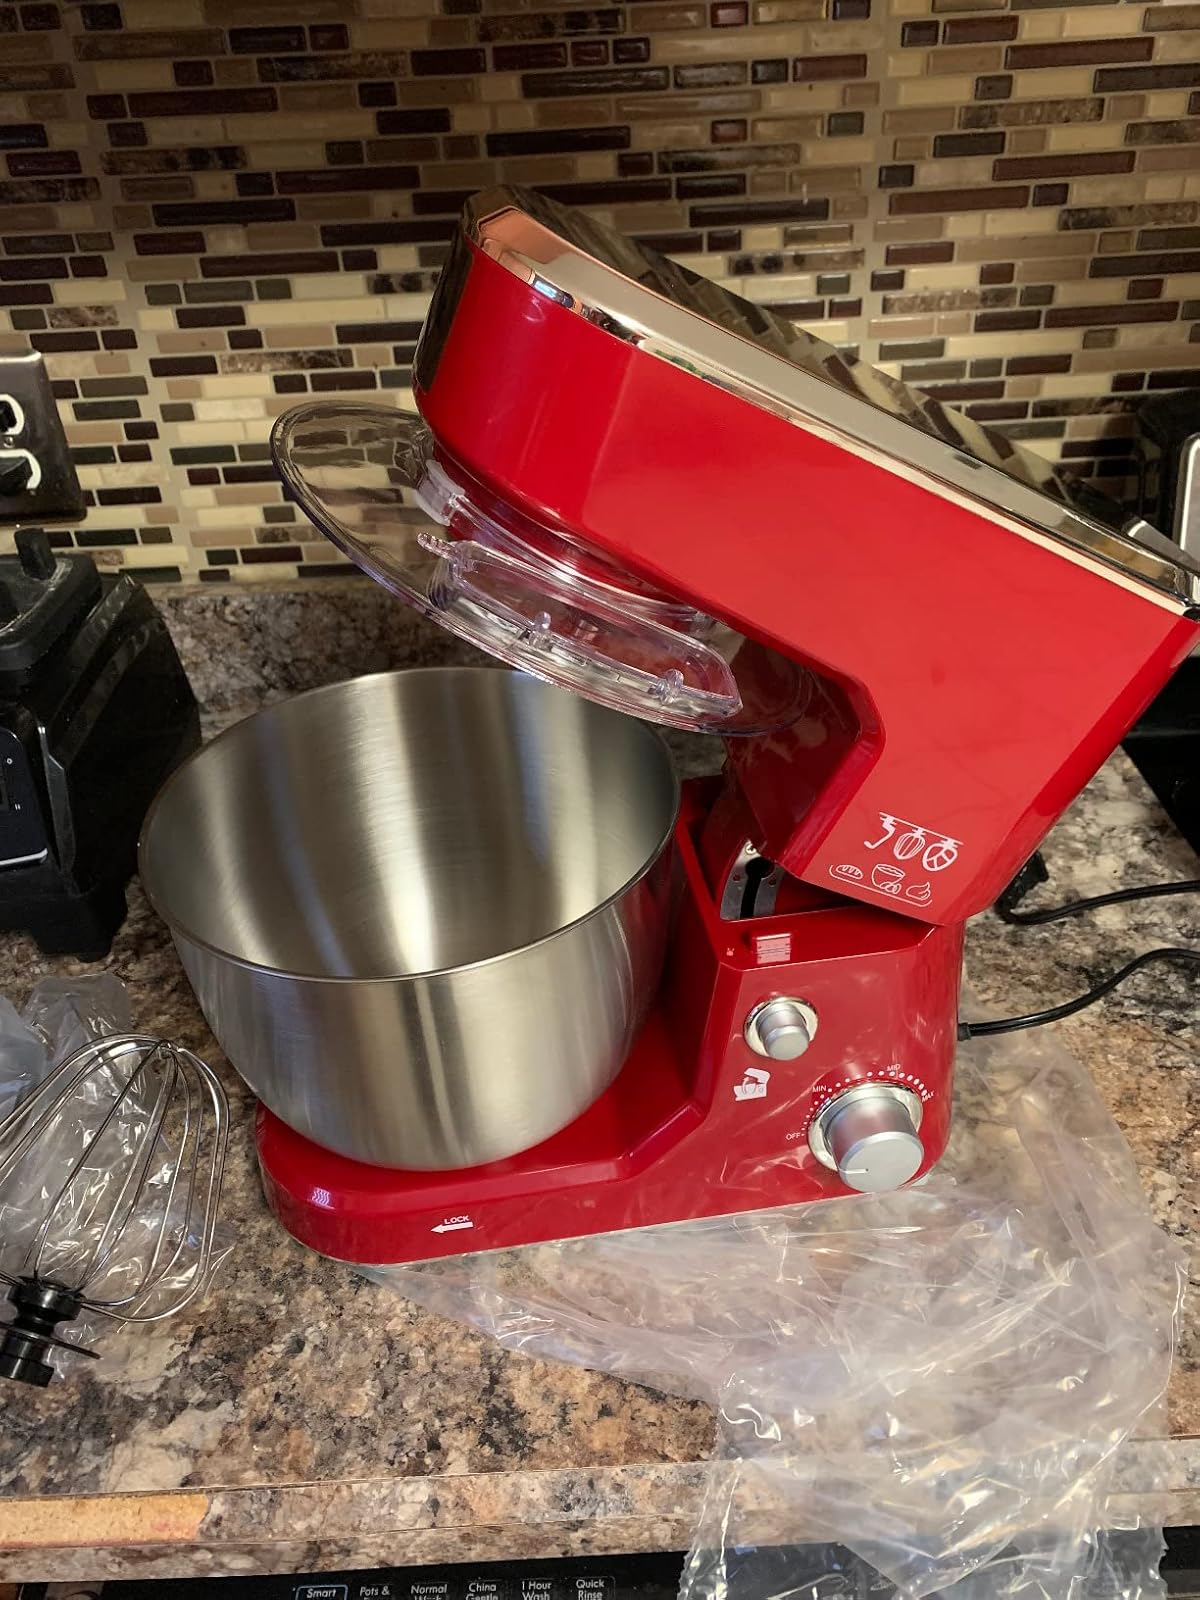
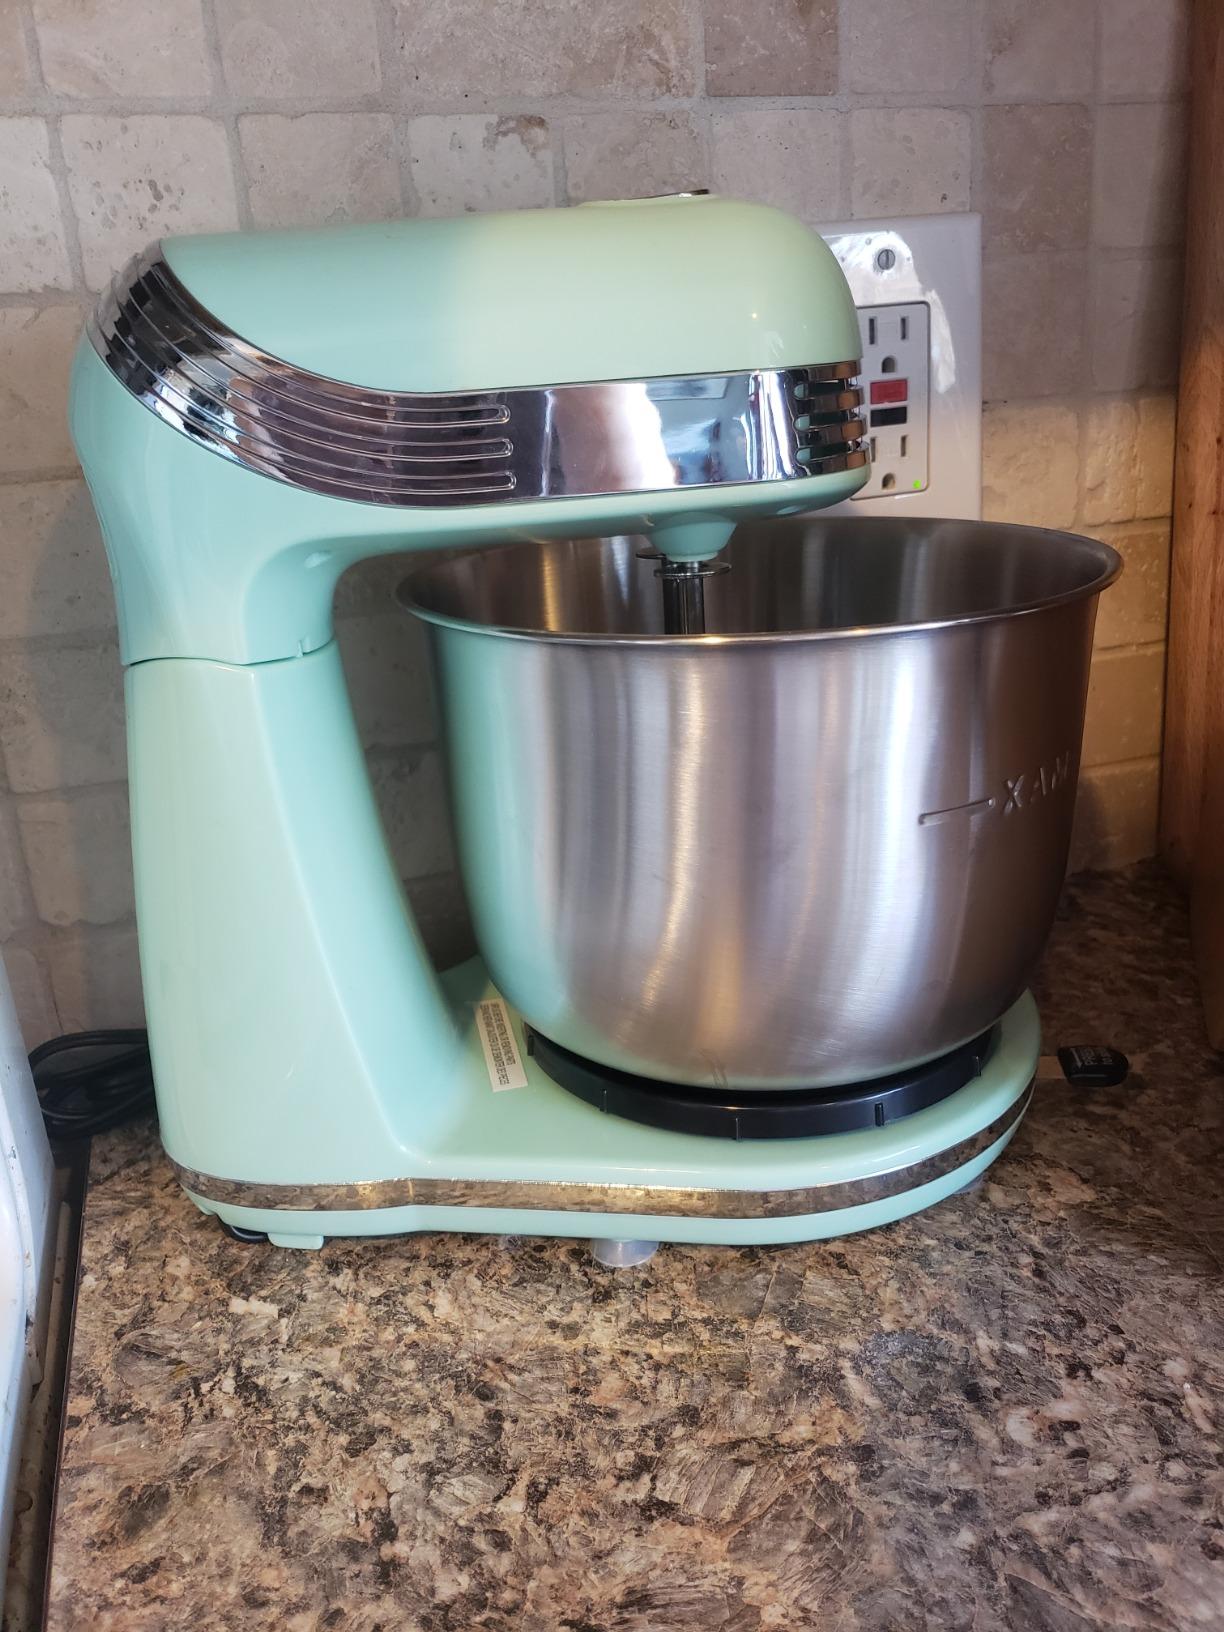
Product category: items_mixer
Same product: no